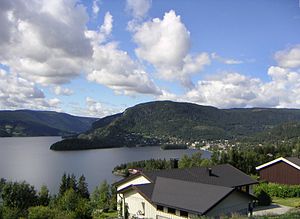
Fagernes
Udsigt over Fagernes
Fagernes er den største by i Valdres i Innlandet fylke i Norge. Den har en befolkning på omkring 1.800 indbyggere. Fagernes er kommunecenter for Nord-Aurdal kommune.